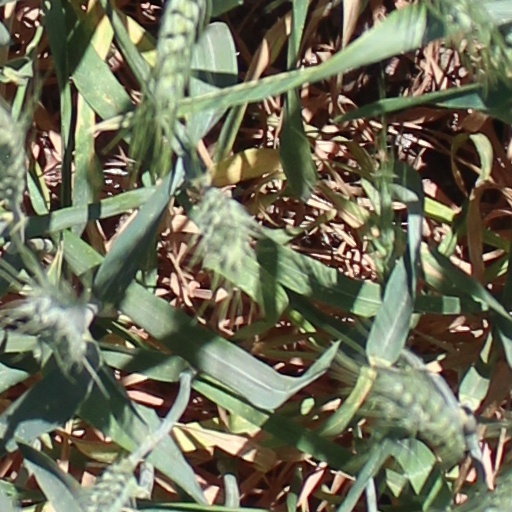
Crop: wheat